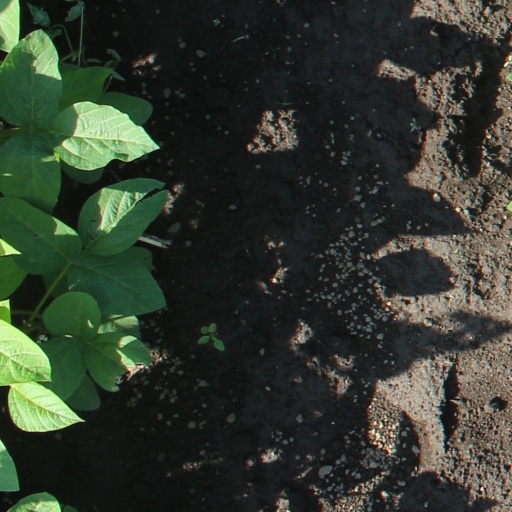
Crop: soybean